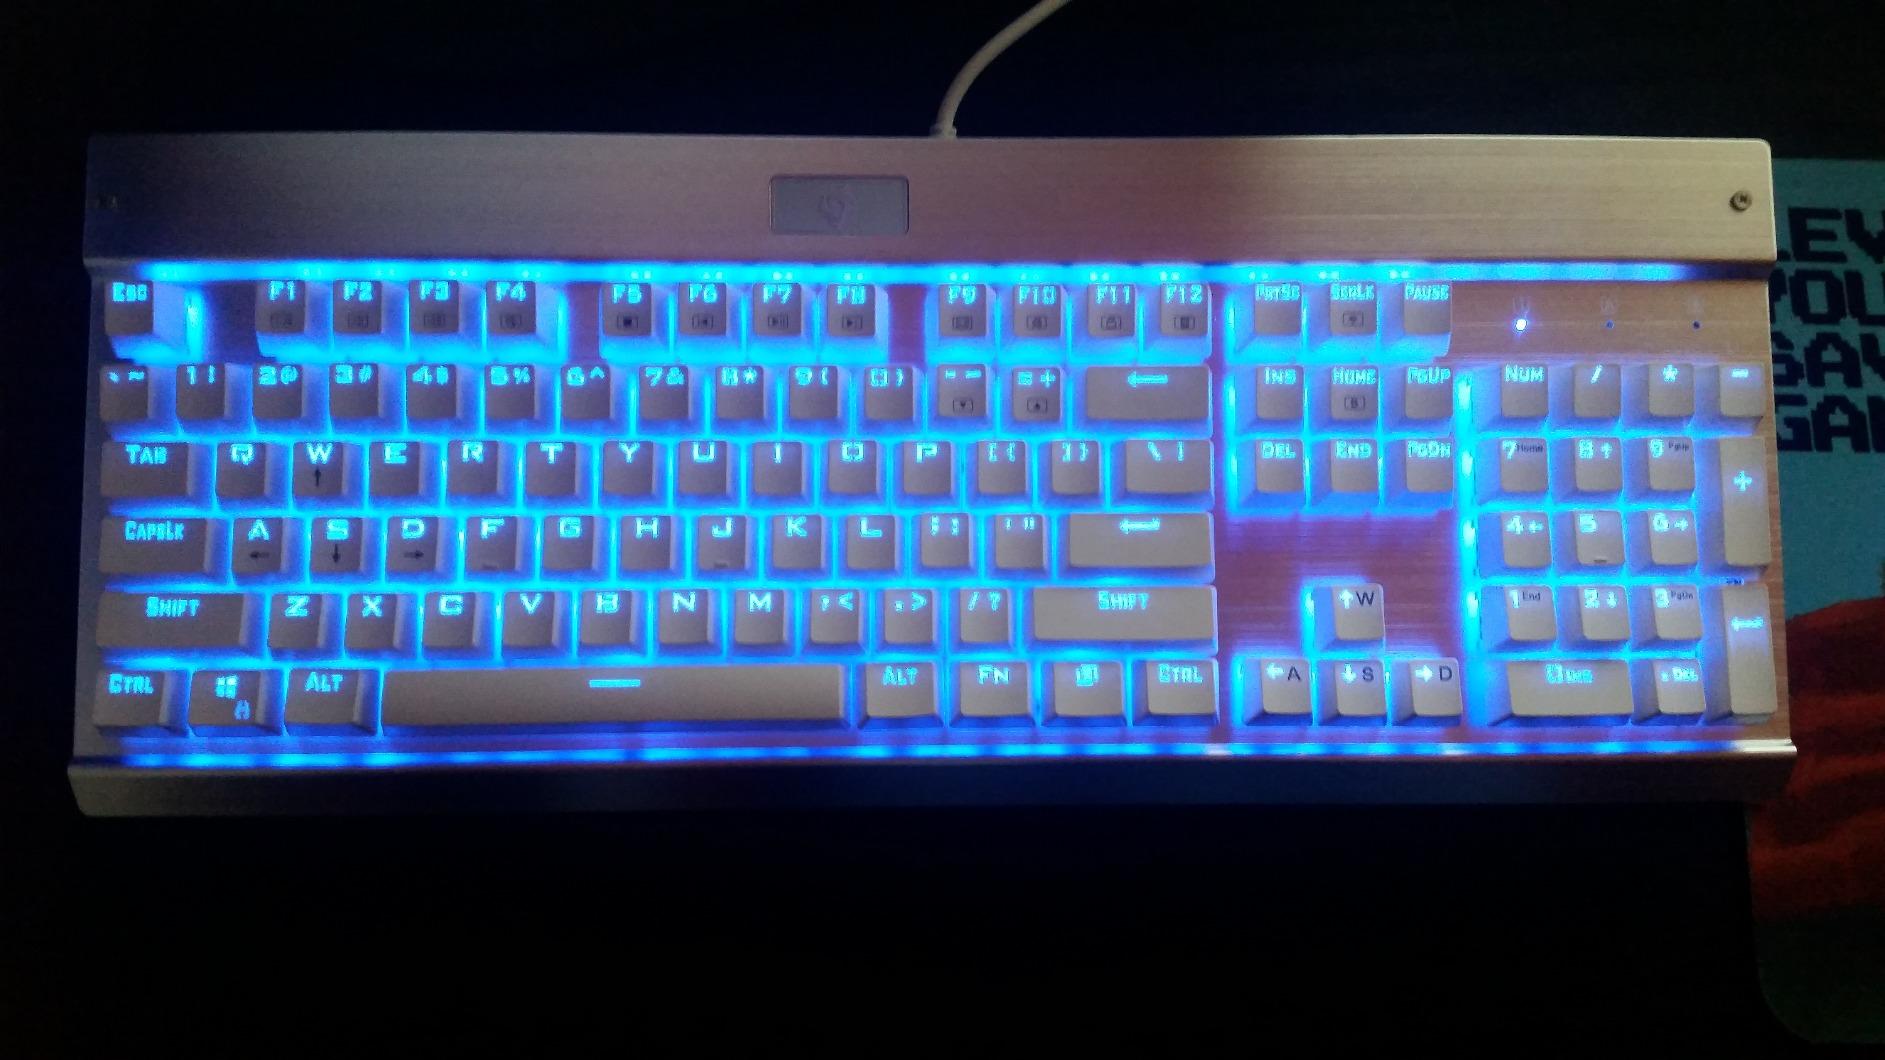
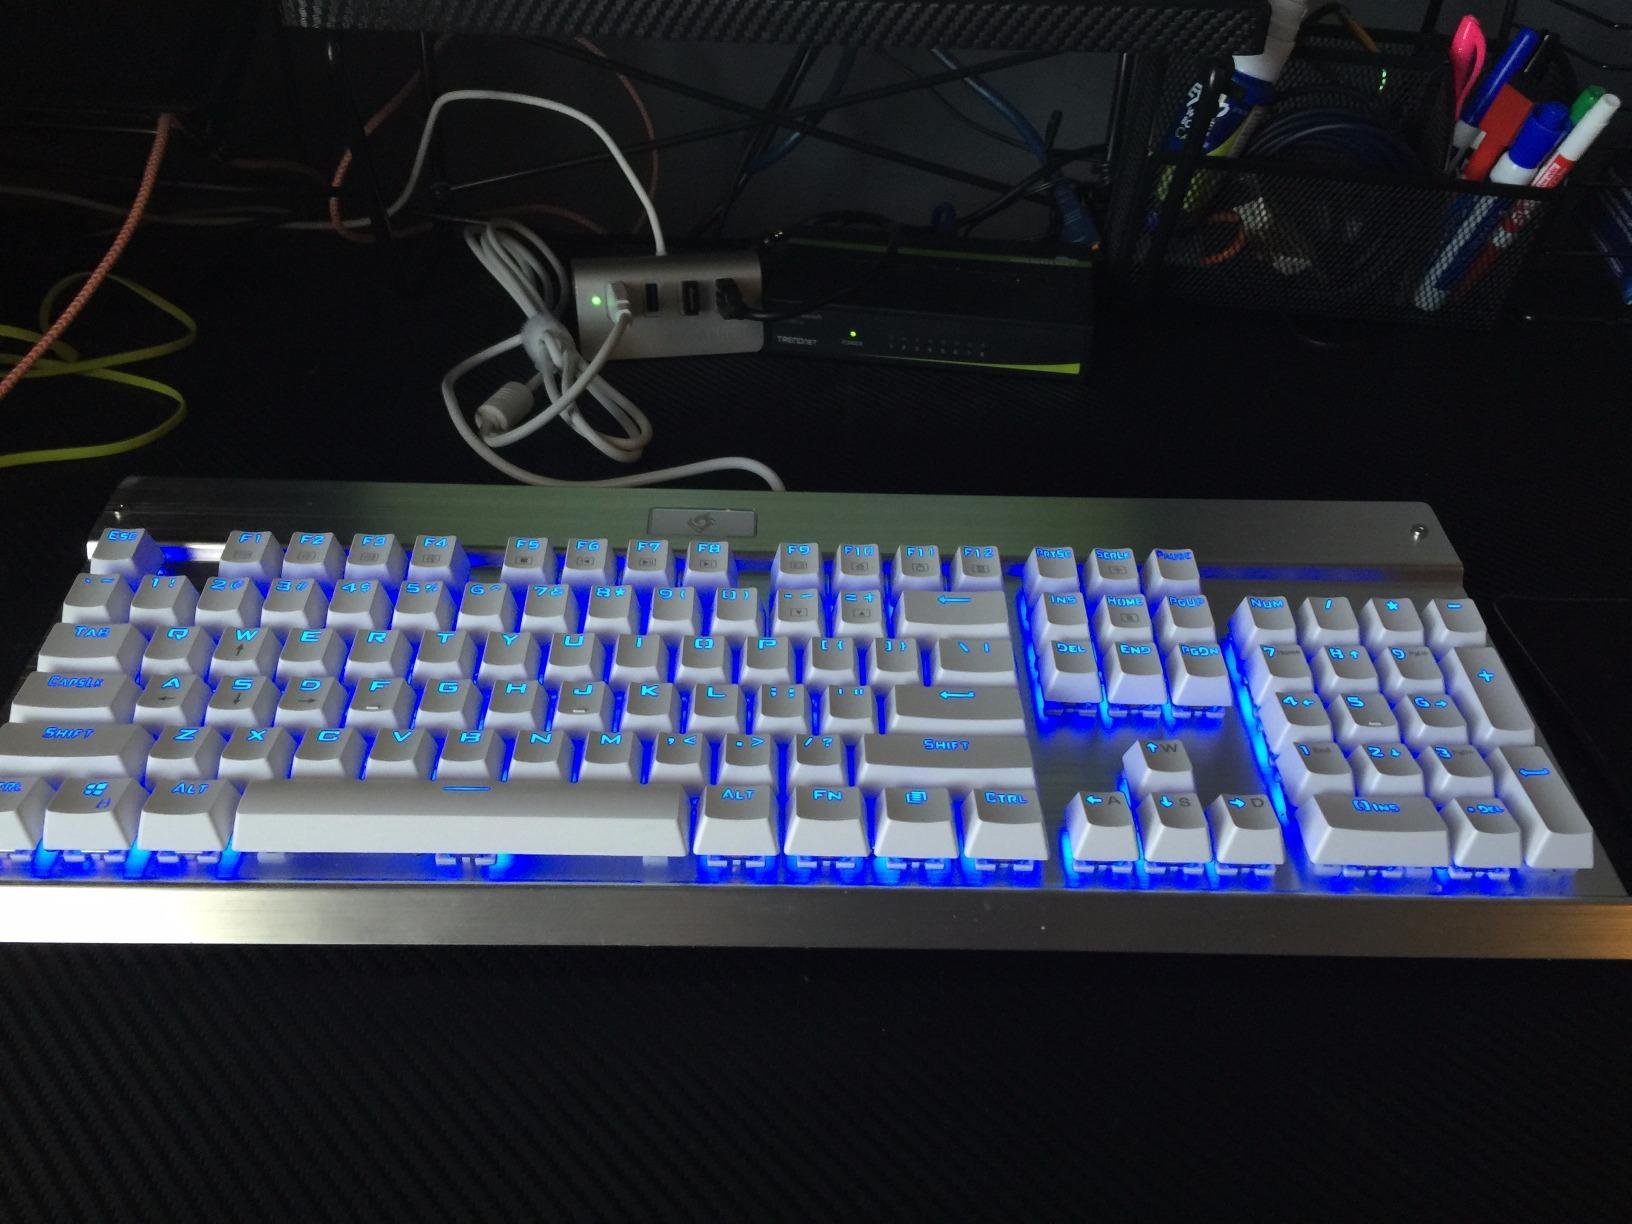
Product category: keyboard
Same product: yes